Hammu ibn Abd al-Haqq

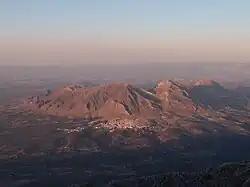
In April 1302, Hammu ibn Abd al-Haqq succeeded in taking Bedmar ("pictured") for Muhammad III.

Hammu ibn Abd al-Haqq ibn Rahhu was a Marinid prince who served as "shaykh al-ghuzat" (chief of the Volunteers of the Faith) in the Nasrid Emirate of Granada during the reigns of Muhammad III and Nasr.